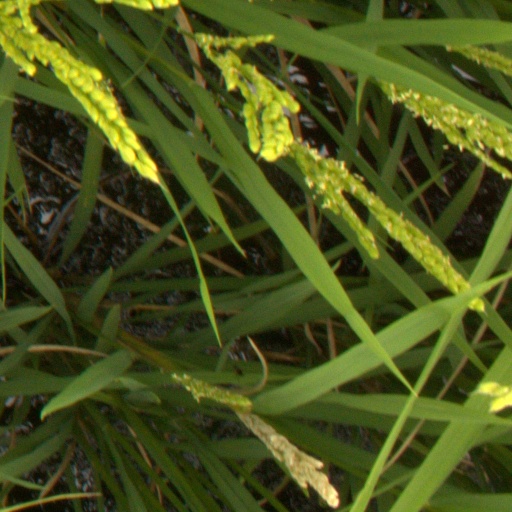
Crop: rice